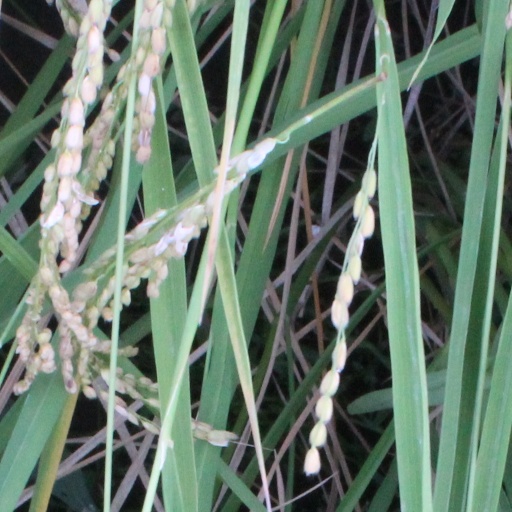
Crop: rice